Charles XV

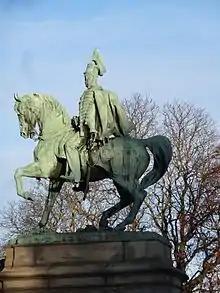
Statue of Charles XV in Stockholm

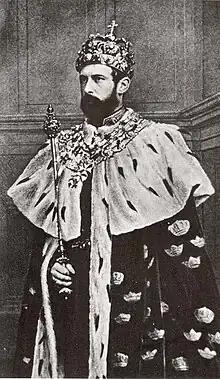
Photograph of Charles XV in coronation robes

He was born in Stockholm Palace, Stockholm, in 1826 and dubbed Duke of Scania at birth. Born the eldest son of Crown Prince Oscar of Sweden and his wife Crown Princess Josephine, he would be second in line to the throne of his grandfather, the ruling King Charles XIV John of Sweden. During his childhood he was placed in the care of the royal governess, Countess Christina Ulrika Taube. When he was 15, he was given his first officer's commission in 1841 by his grandfather the king.